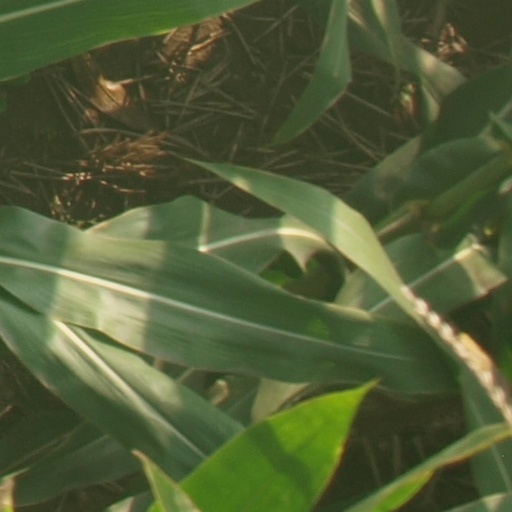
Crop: maize; corn